Väderöbod

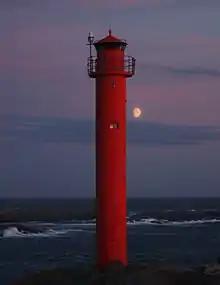
Väderöbod Lighthouse

Väderöbod is a lighthouse and an island in the southern part of Väderöarna archipelago located in Bohuslän, Sweden.